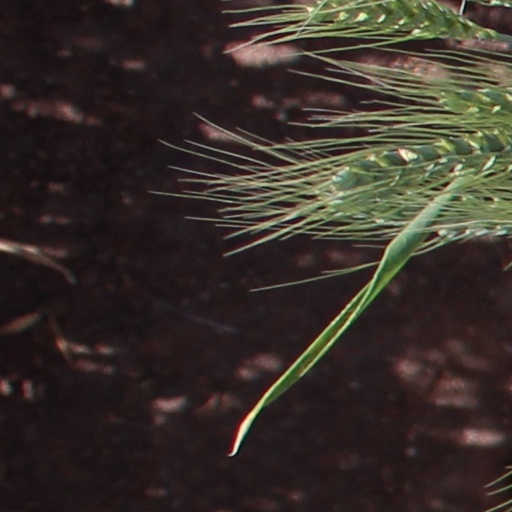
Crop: wheat